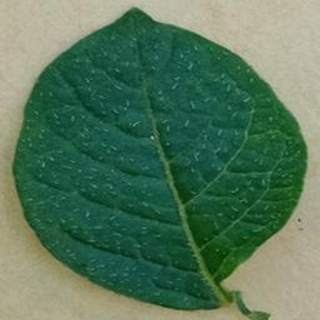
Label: healthy_potato